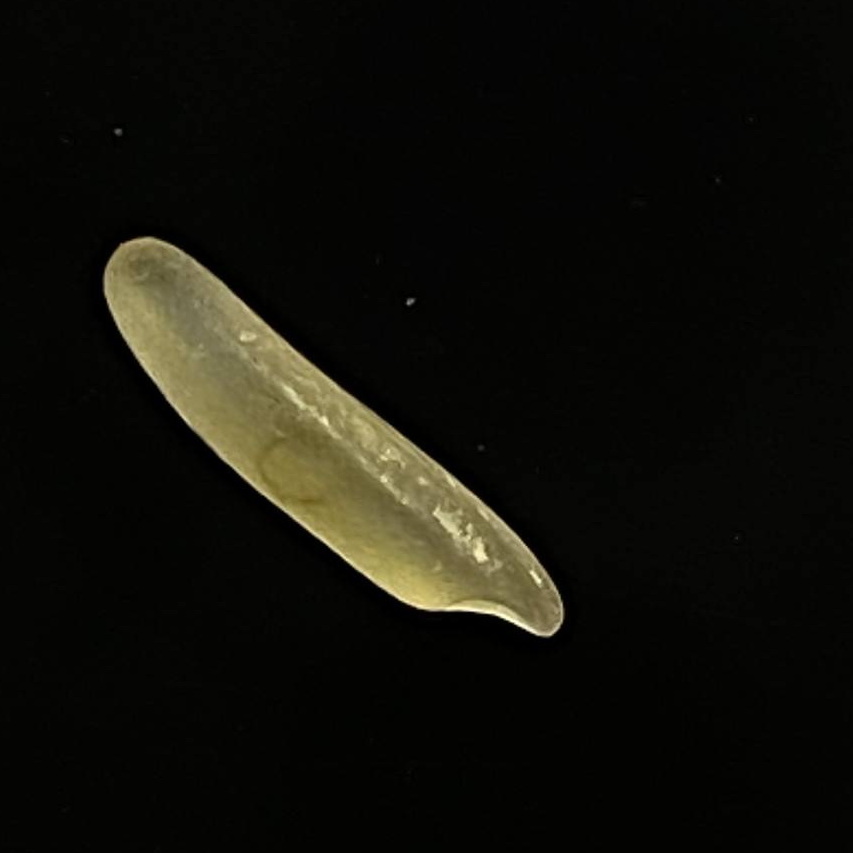
Rice variety: Bashmoti